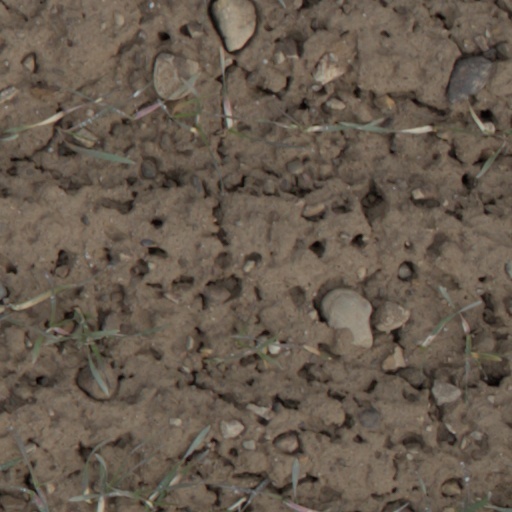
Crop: wheat